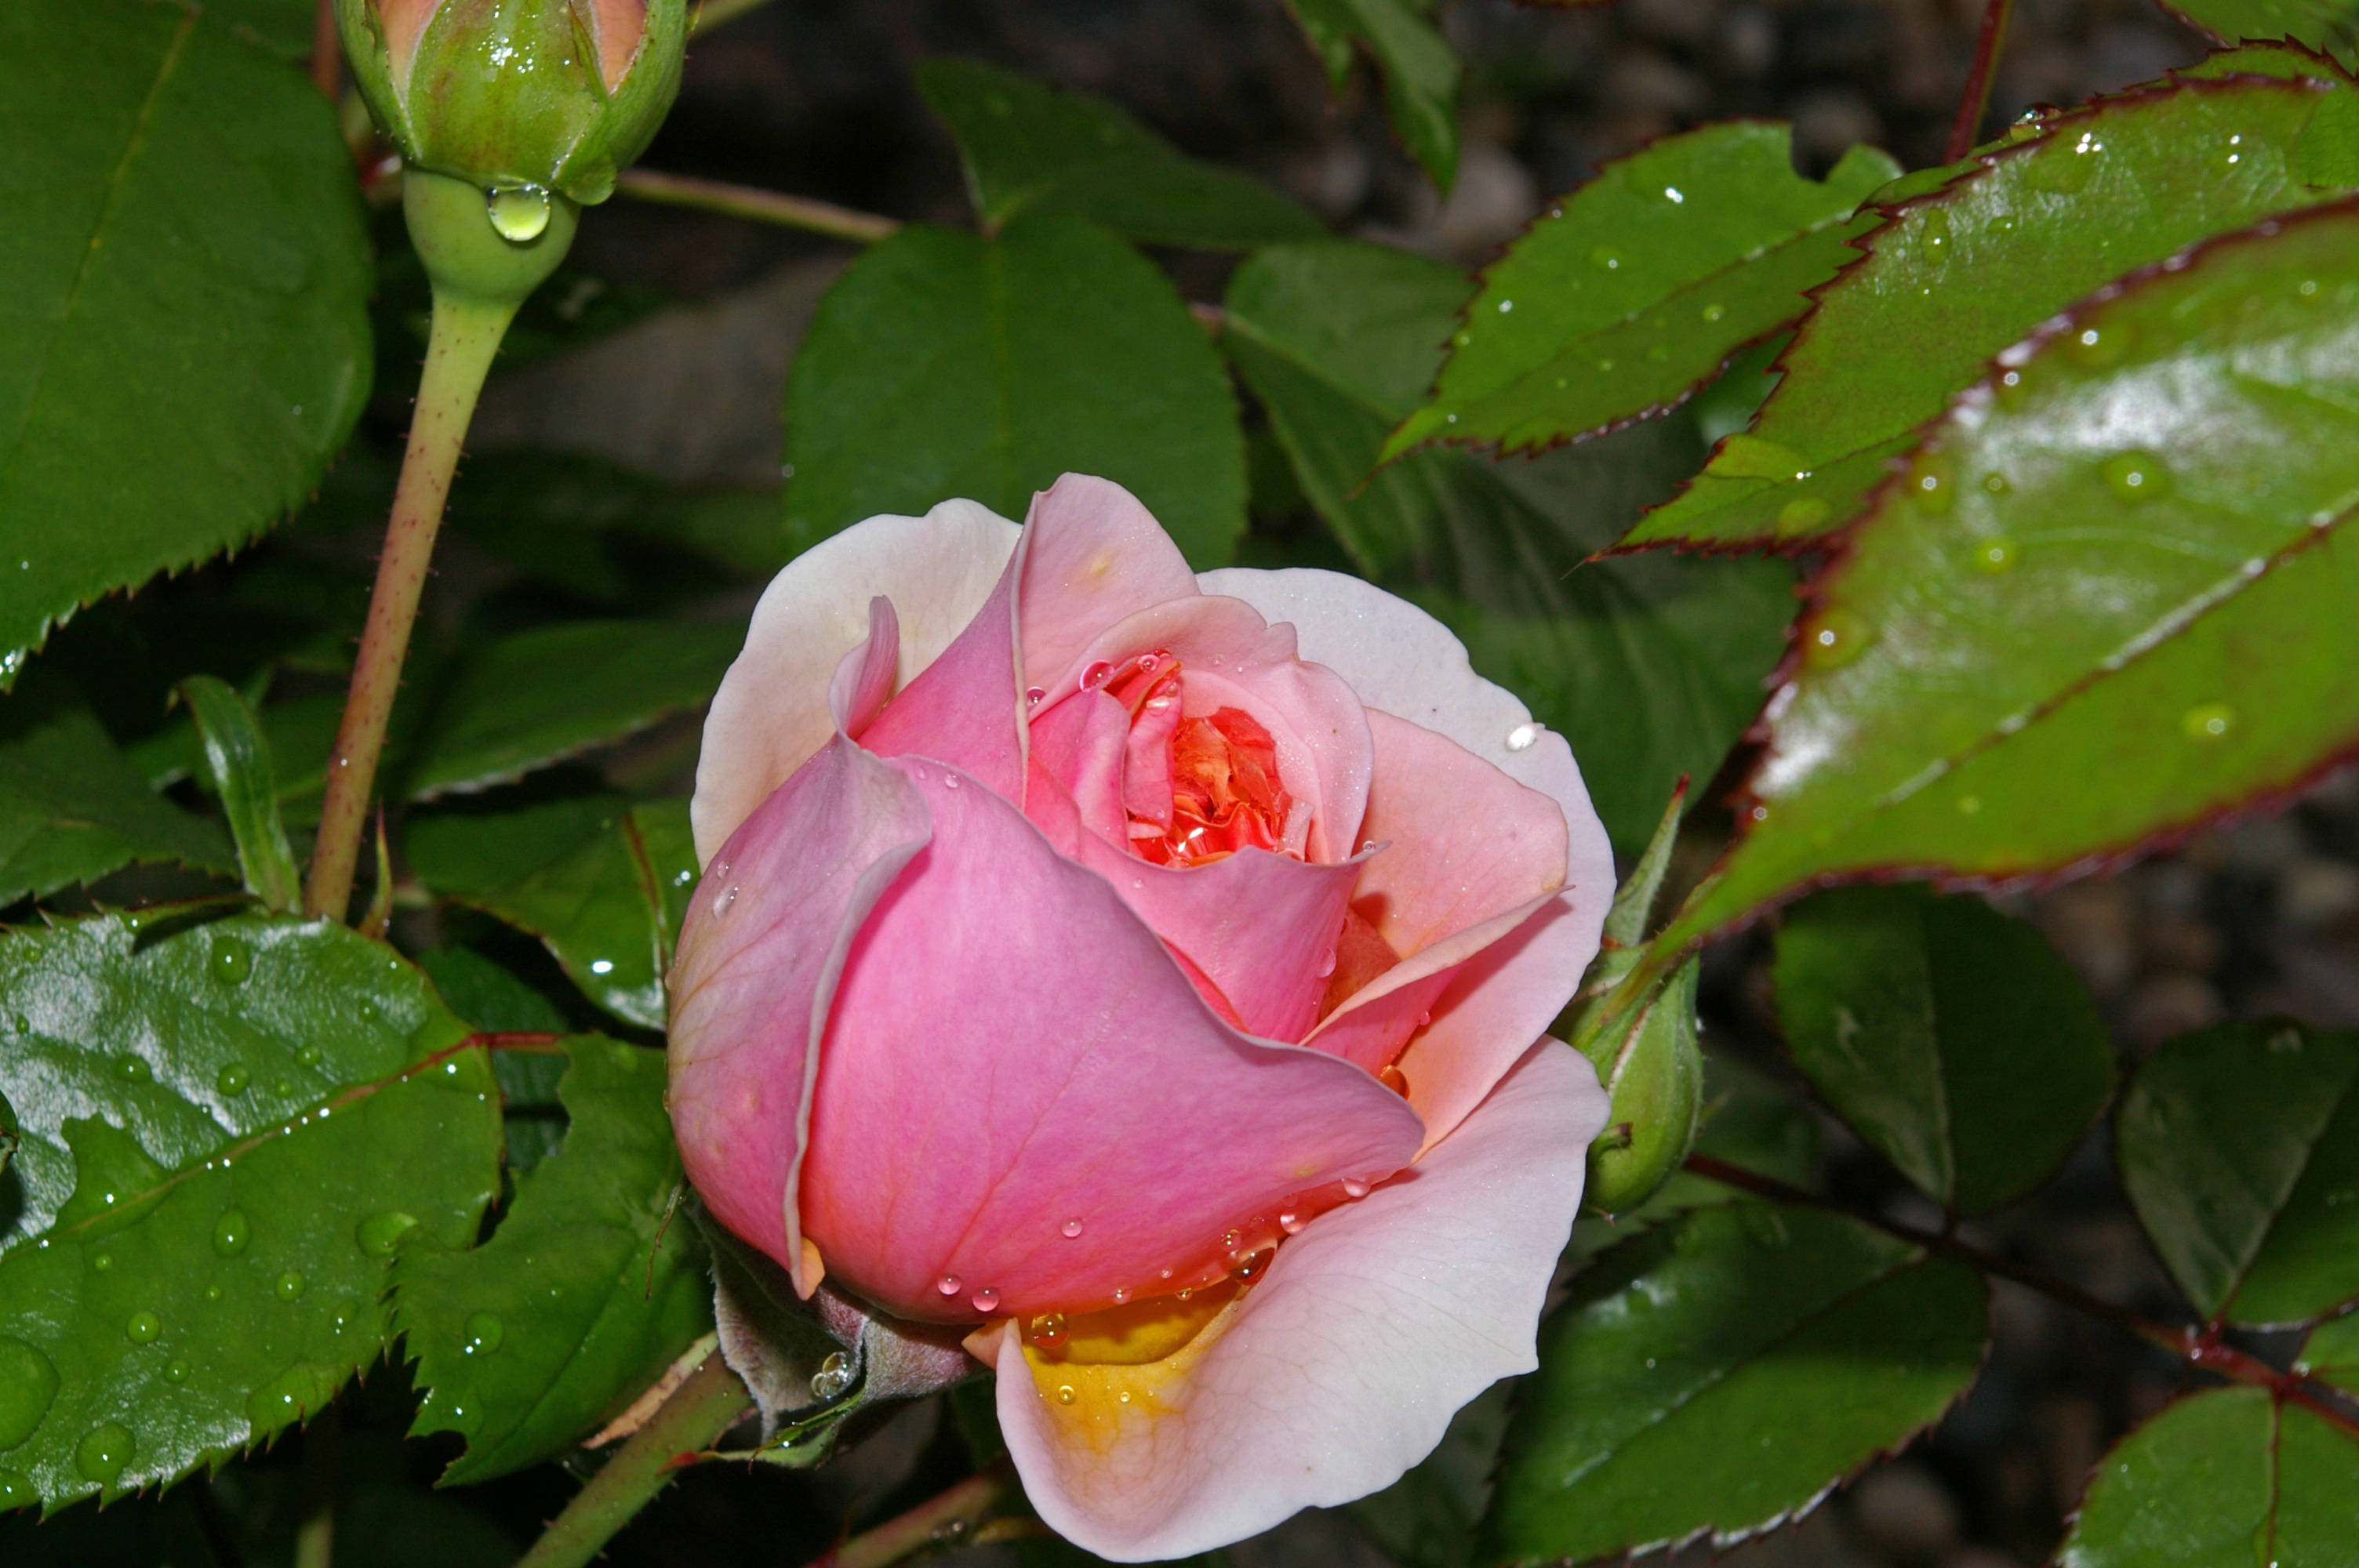
nature, blossom, prickly, plant, sun, leaf, flower, petal, bloom, summer, love, rose, botany, garden, pink, flora, leaves, bed, petals, shrub, beauty, pink rose, bud, floribunda, fragrance, rose garden, rose blooms, flowering plant, garden roses, english rose, rose family, open rose, cut flowers, scented rose, birthday flowers, land plant, rosa centifolia, rose order, camellia sasanqua, japanese camellia